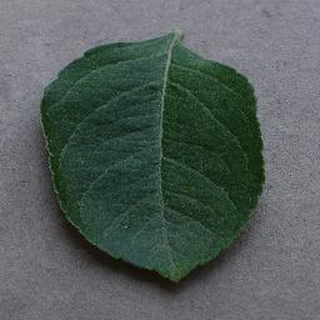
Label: healthy_apple